Simeticone

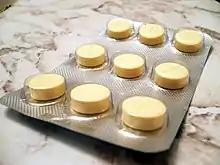
Simethicone tablets

Simeticone is used to relieve the symptoms of excessive gas in the gastrointestinal tract, namely bloating, burping, and flatulence. While there is a lack of conclusive evidence that simeticone is effective for this use,⁣ studies have shown that it can relieve symptoms of functional dyspepsia and functional bloating.